Jennifer McCormick

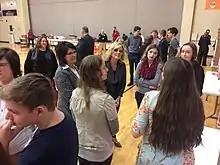
Jennifer McCormick at Bloomfield High School during the final Workplace Simulation Project Day

McCormick ran as a Republican candidate for Indiana superintendent of public instruction. She defeated Dawn Wooten and won the Republican nomination at the state party convention on June 11. McCormick defeated incumbent Glenda Ritz in the Indiana superintendent of schools election. The theme of her campaign was to remove politics from education and that the superintendent should again work in tandem with the Department of Education. It also stated including support for improving the current state assessment program and providing teachers with quality tools to enhance instruction. A primary responsibility for the superintendent will be to implement the Every Student Succeeds Act, a federal education law that replaces the No Child Left Behind Act signed into law by President George W. Bush in 2002.